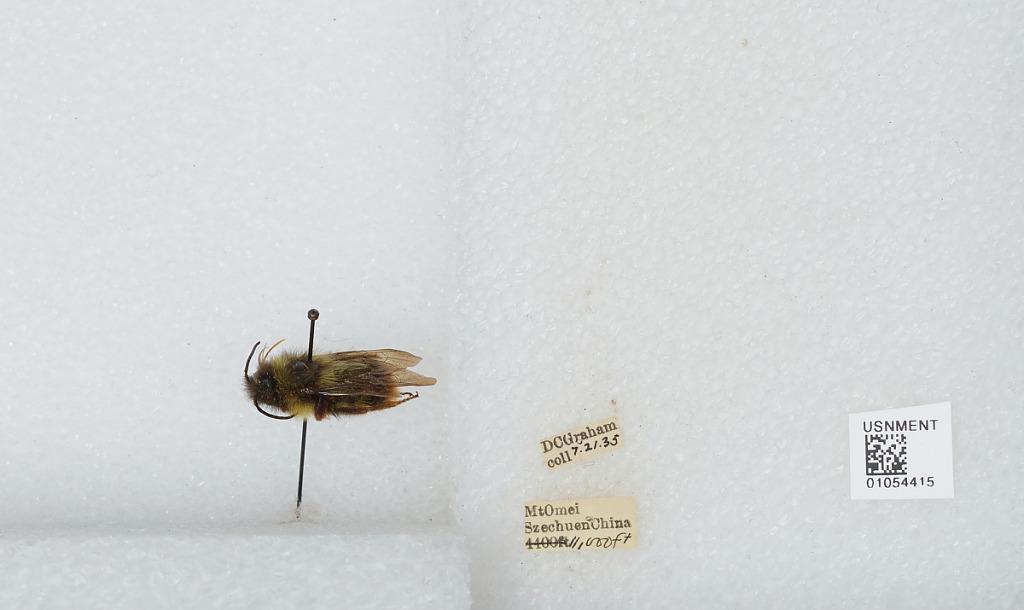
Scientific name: Bombus sp.
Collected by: D. Graham
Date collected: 1935-7-21
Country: China
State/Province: Sichuan
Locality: Mt Emei